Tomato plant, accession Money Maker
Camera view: tilt-top (135 deg); turntable rotation: 90 degrees
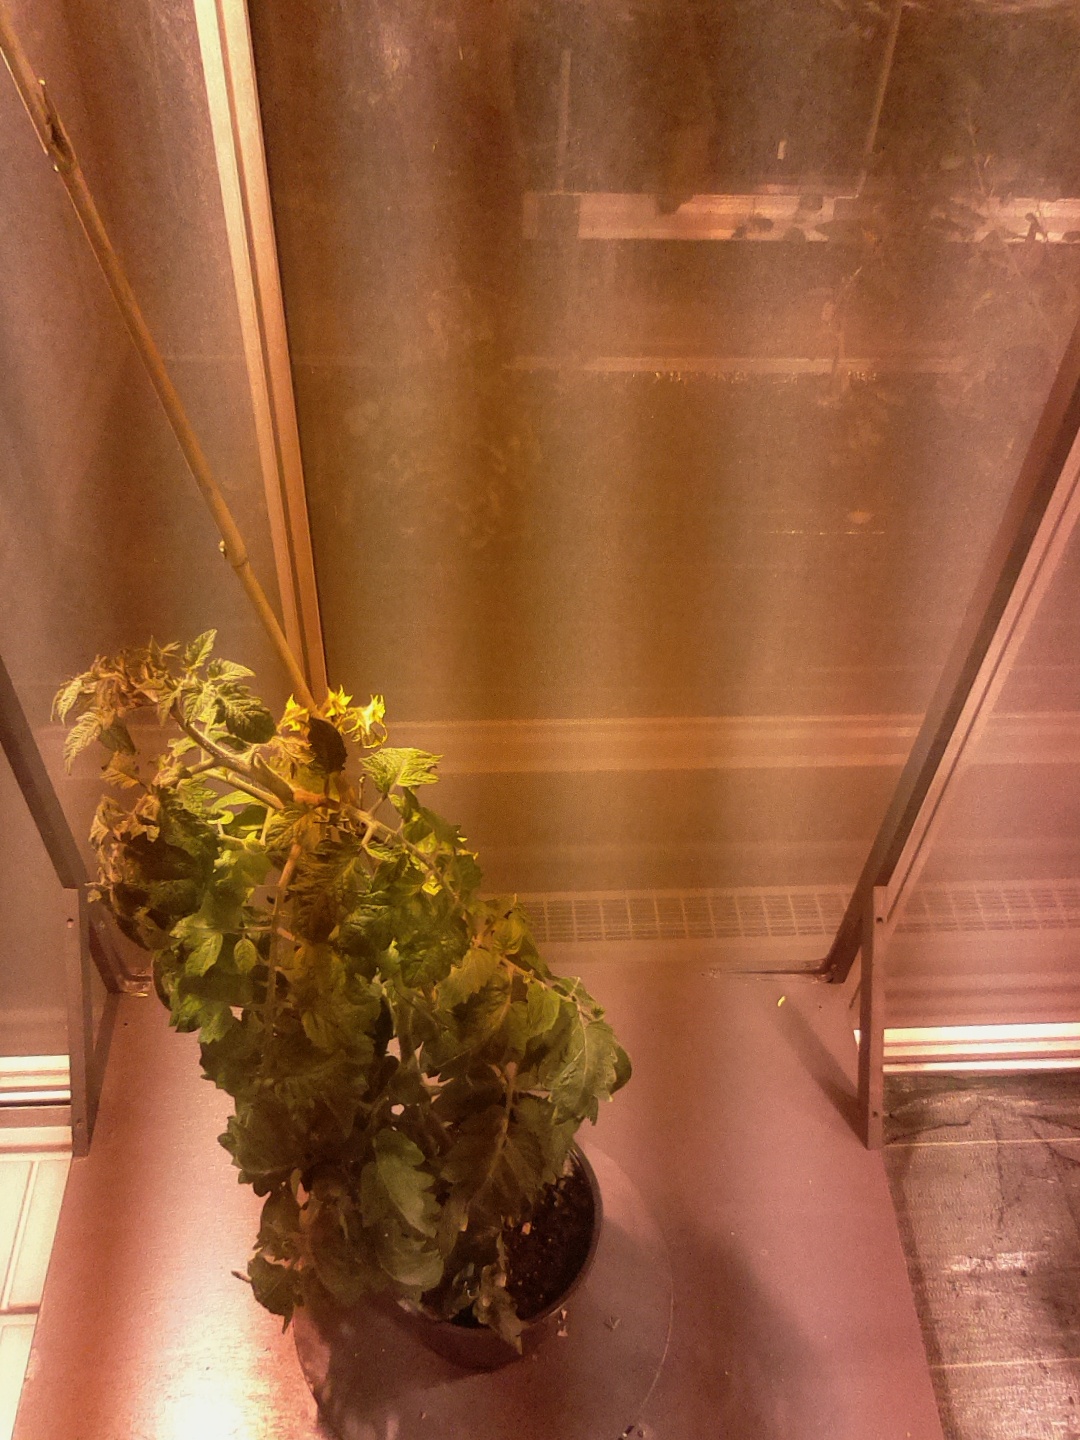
BBCH growth stage 65: Full flowering, 50%-60% of flowers open, first petals falling